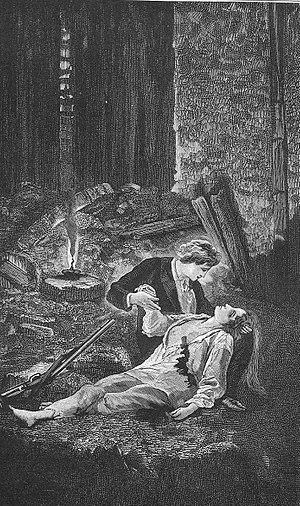
Mort d'Éponine dans les bras de Marius.
Marius Pontmercy est un personnage du roman Les Misérables de Victor Hugo.